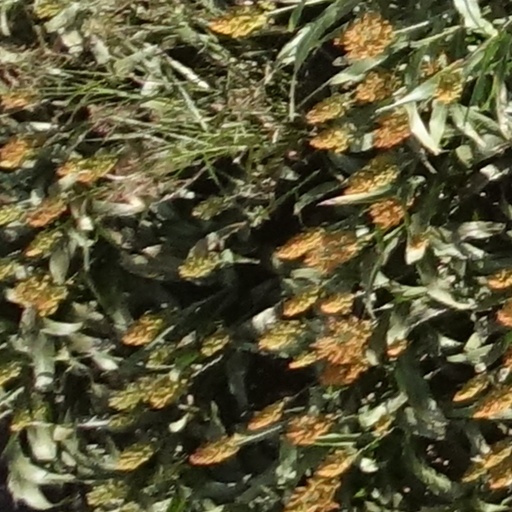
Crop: sorghum